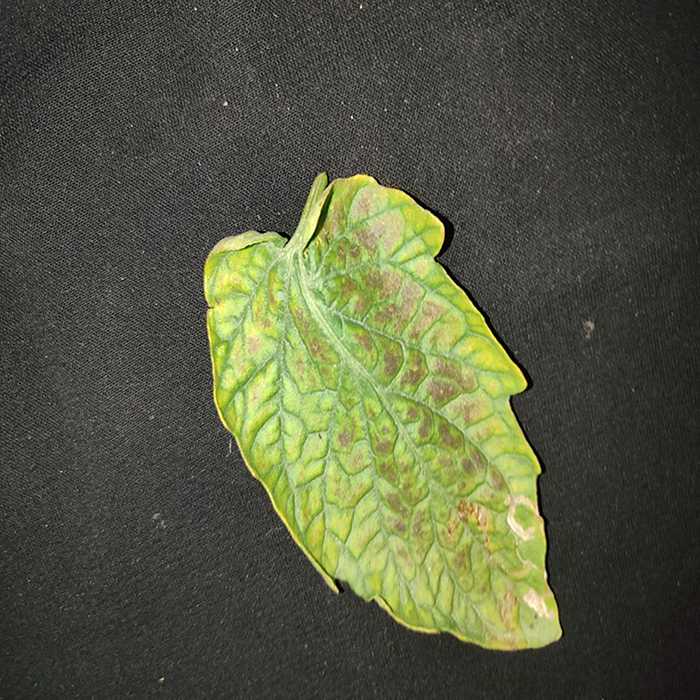
Plant: Tomato
Label: Tomato spotted wilt